King of Trios

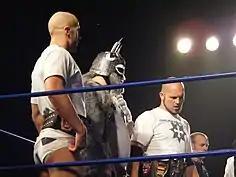
(From left to right) Claudio Castagnoli, Tursas and Ares of the Bruderschaft des Kreuzes, the 2010 King of Trios

The 2009 King of Trios tournament took place over March 27, 28 and 29 at The Arena in Philadelphia, Pennsylvania. This tournament had 16 teams due to the financial troubles of last year (down from the 28 of last year). The Cold Front was originally scheduled to comprise Al Snow, Iceberg and Glacier, but Iceberg could not make it to the show and was replaced by a random draw.